Chess Federation of Armenia

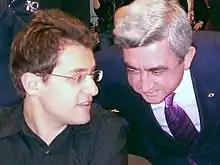
Chess Federation President Serzh Sargsyan with Armenia's chess team leader Levon Aronian at the 38th Chess Olympiad in 2008

Founded in 1927 as a chess section, in 1959 it was transformed into a federation. In 1958, the national team of Armenia took part in the USSR Chess Championship. The federation organizes men and women tournaments every year in the Armenian Chess Championship. The first championship was held in 1934 and the first champion of Armenia was Genrikh Kasparyan, who went on to win the championships a total of 10 times. So far, 75 championships have been held in Armenia.